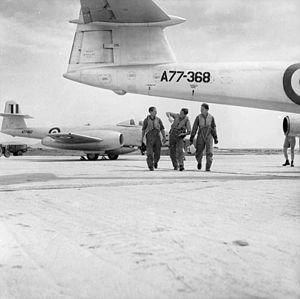
La bataille aérienne de Suncheon fut livrée près de la ville de Suncheon en Corée du Nord le 1ᵉʳ décembre 1951 pendant la guerre de Corée.
Kunsan Air Base est une base de l'United States Air Force située près de la ville de Gunsan en Corée du Sud.